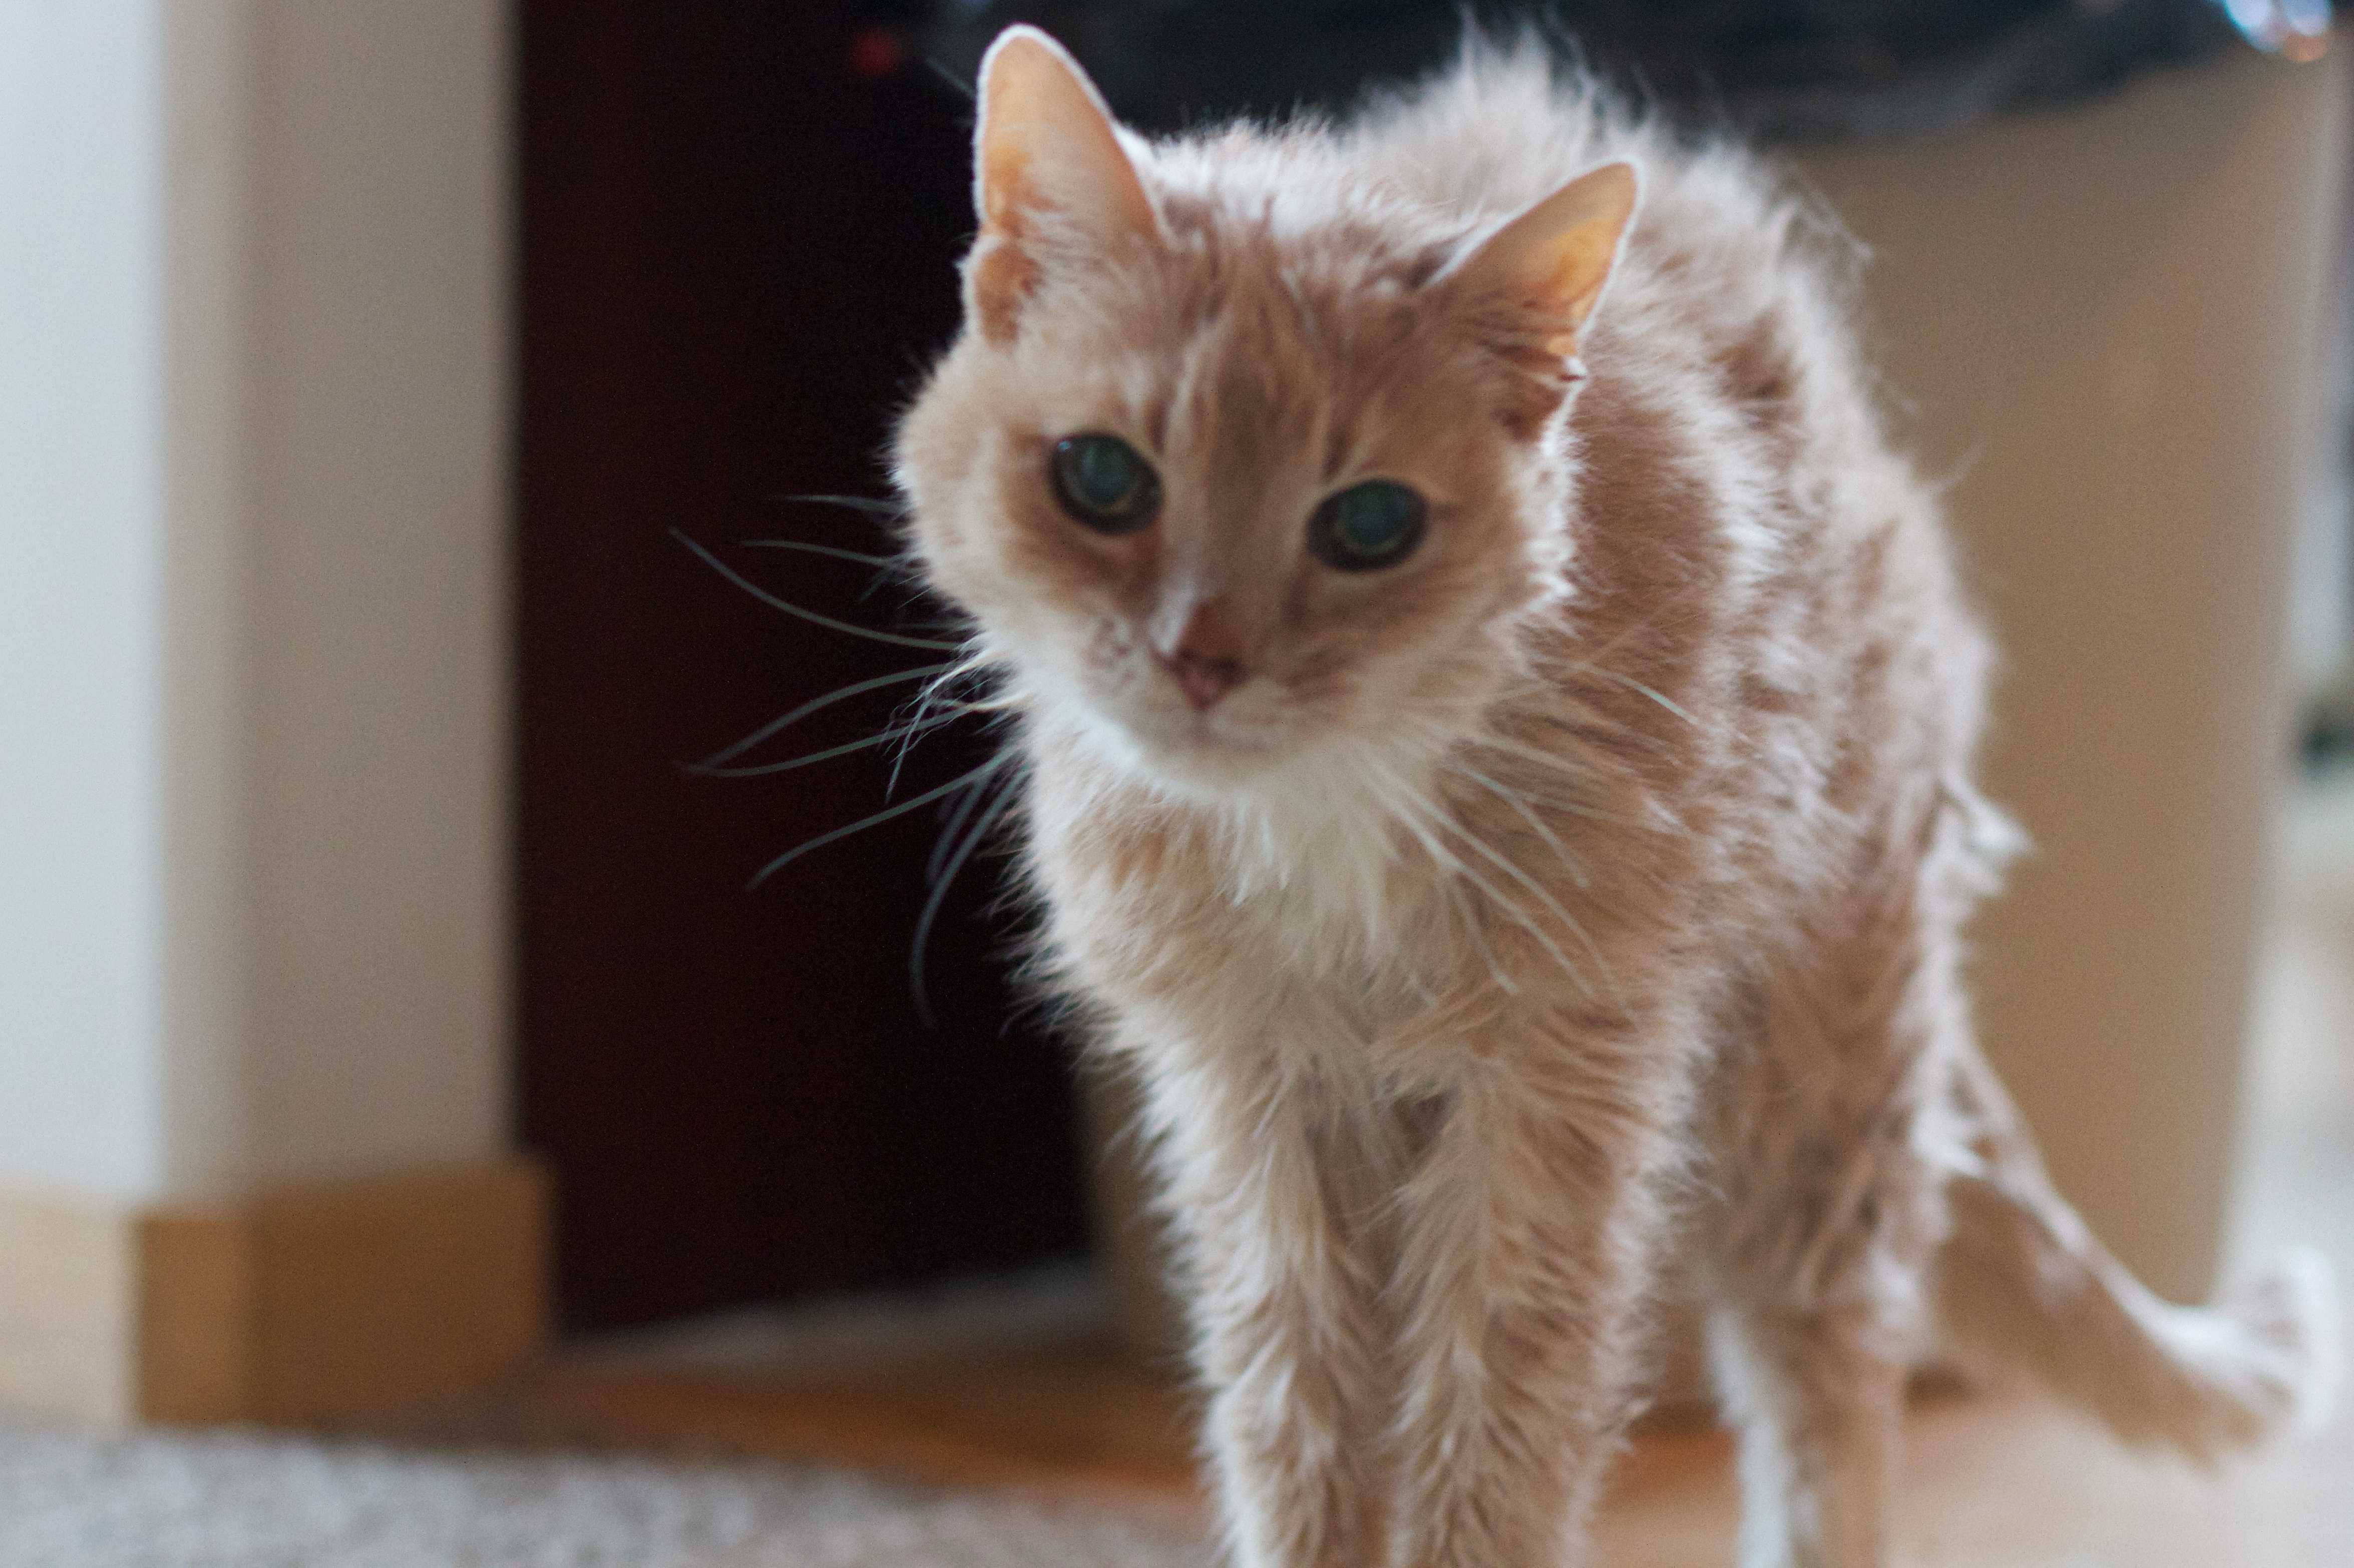
kitten, cat, mammal, fauna, whiskers, vertebrate, european shorthair, small to medium sized cats, cat like mammal, carnivoran, domestic short haired cat, domestic long haired cat